Ibi Station

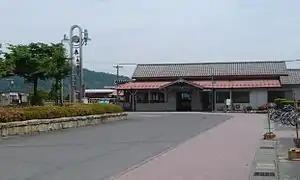
Ibi Station in June 2005

is a railway station in the town of Ibigawa, Ibi District, Gifu Prefecture, Japan, operated by the private railway operator Yōrō Railway.